Nepalese Armed Forces

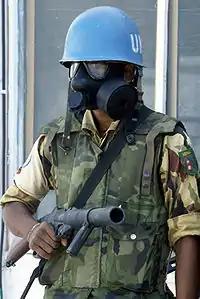
A Nepali UN peacekeeper

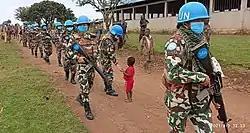
Women peacekeepers from MONUSCO's Nepali Battalion in Djugu in 2021

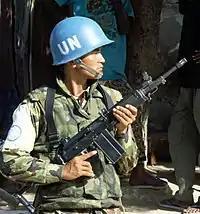
A member of the Nepali Quick Reactionary Force (QRF) stands ready with a variant of the IMI Galil.

Nepal Army's long association with UN Peace Support Operations began with the deployment of five Military Observers in the Middle East, Lebanon (UNOGIL/ United Nations Observation Group in Lebanon) in 1958. And the first Nepali contingent, Purano Gorakh battalion was deployed in Egypt in 1974. Nepal's participation in the UN peacekeeping operations spans a period of 50 years covering 42 Nepal army-involved UN Missions, the latest being UNSMIL in Libya, in which over 60,652 Nepali soldiers have served in support of UN peacekeeping endeavors. The Nepal Army has contributed Force Commanders, military contingents, military observers, and staff officers. Nepali troops have taken part in some of the most difficult operations, and have suffered casualties in the service of the UN. To date, the number of those lost on duty with the UN is 54, while 57 were seriously wounded.